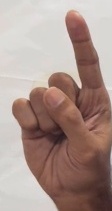
ASL sign: 1